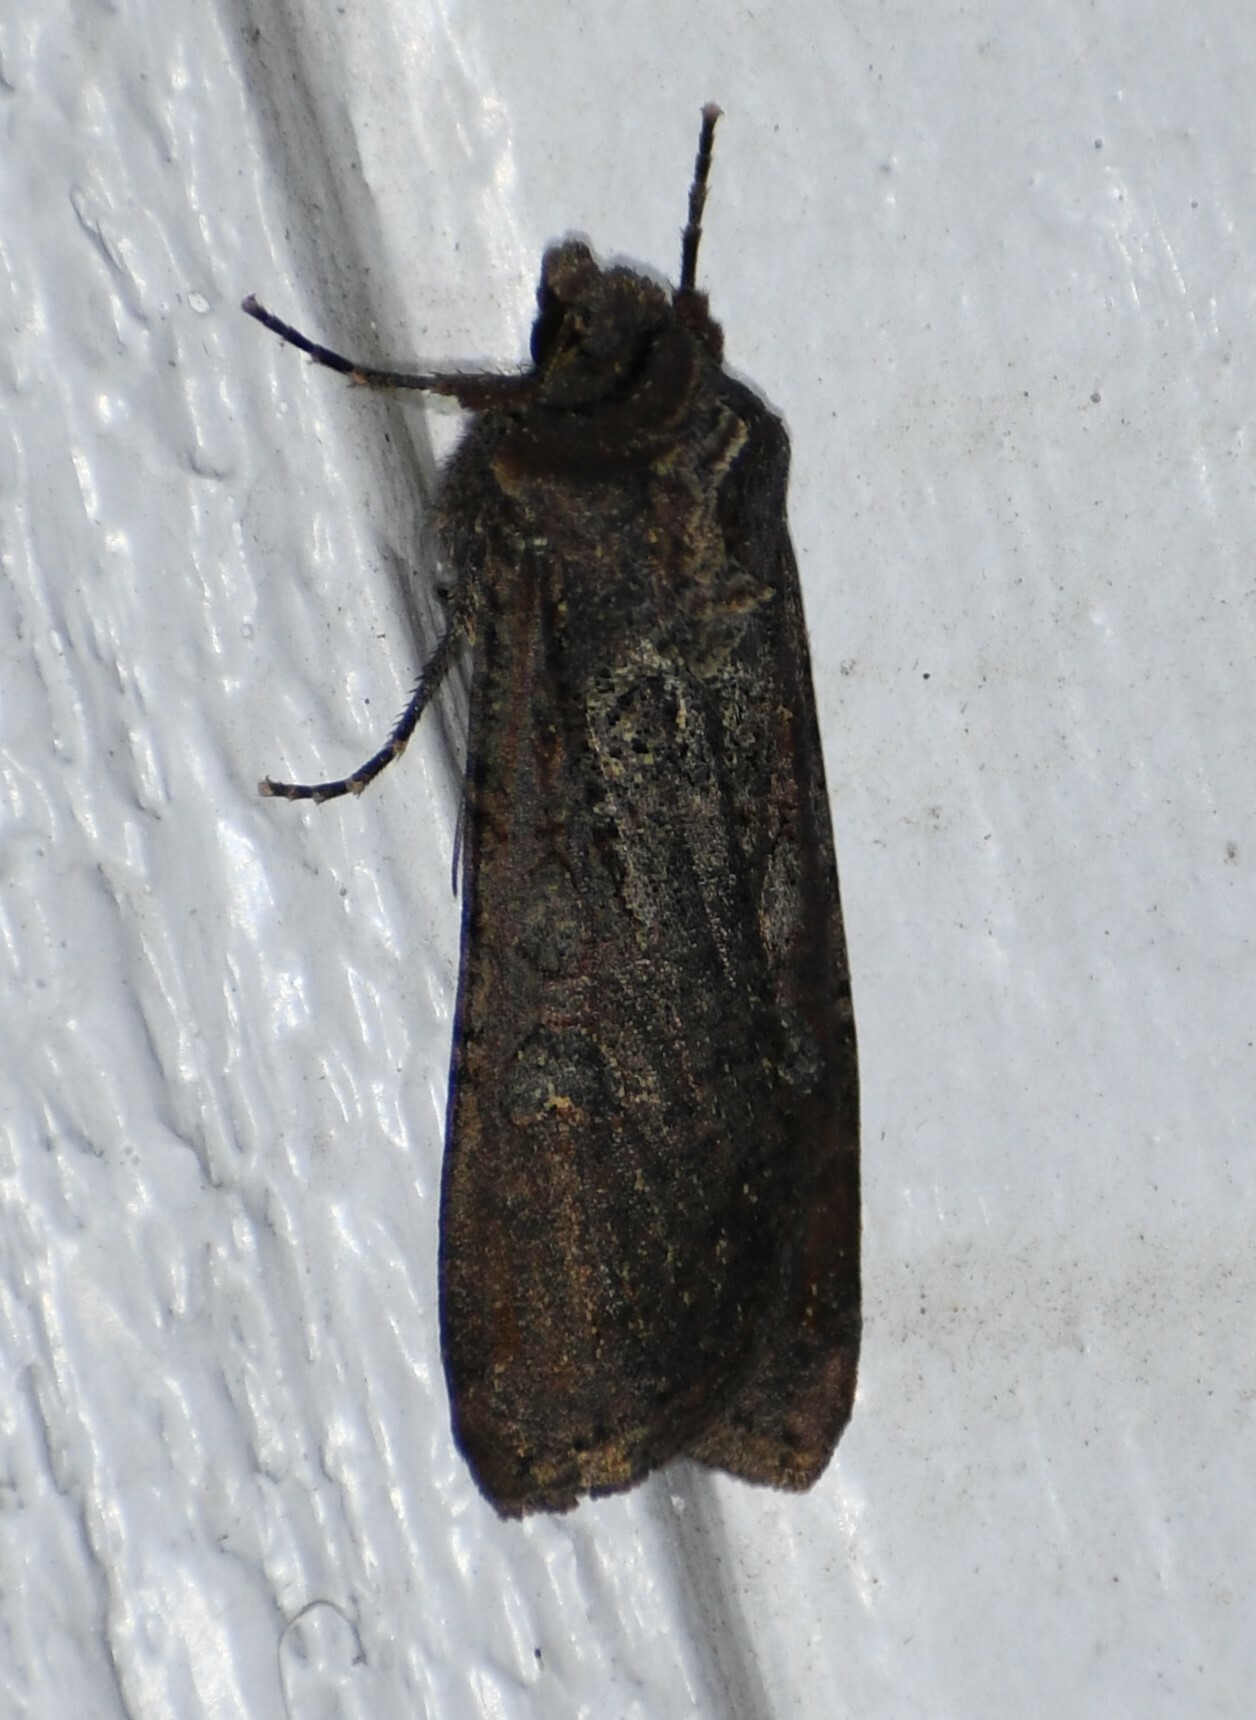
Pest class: cutworms